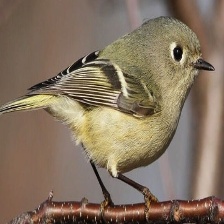
Species: RUBY CROWNED KINGLET
Scientific name: REGULUS CALENDULA